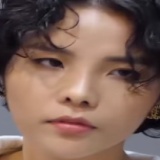
ca sĩ Vũ Cát Tường